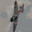
Label: airplane